Lauris Edmond

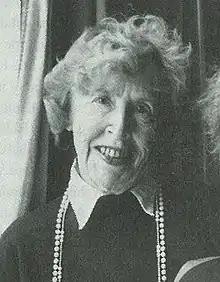
Edmond in 1993

Lauris Dorothy Edmond (née Scott, 2 April 1924 – 28 January 2000) was a New Zealand poet and writer.